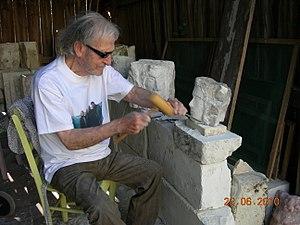
Jean JANSEM dans son atelier de sculpture à St Aignan-sur-Cher en 2010
Jean Jansem, pseudonyme de Ohannès Semerdjian, né le 9 mars 1920 à Seuleuze près de Bursa en Turquie, et mort le 27 août 2013 à son domicile à Saint-Aignan-sur-Cher, est un artiste peintre français d'origine arménienne.